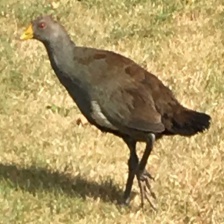
Species: TASMANIAN HEN
Scientific name: TRIBONYX MORTIERII
ImageNet parent category: european_gallinule